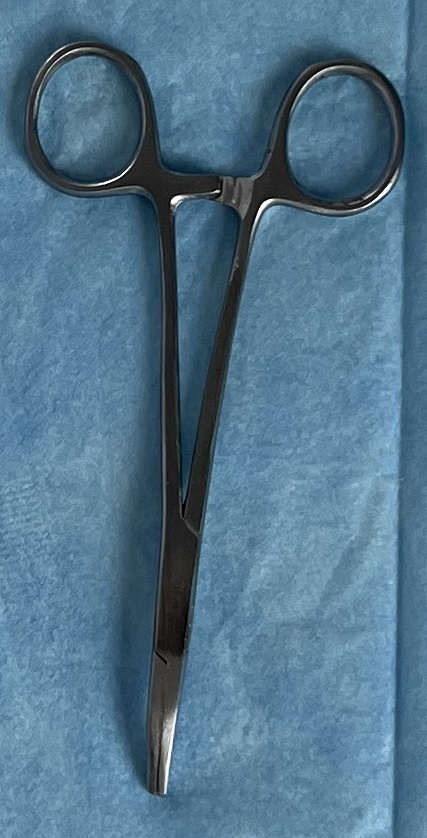
Hinged instrument state: closed